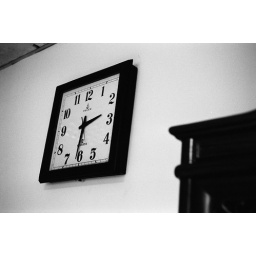
the wall clock in our living room